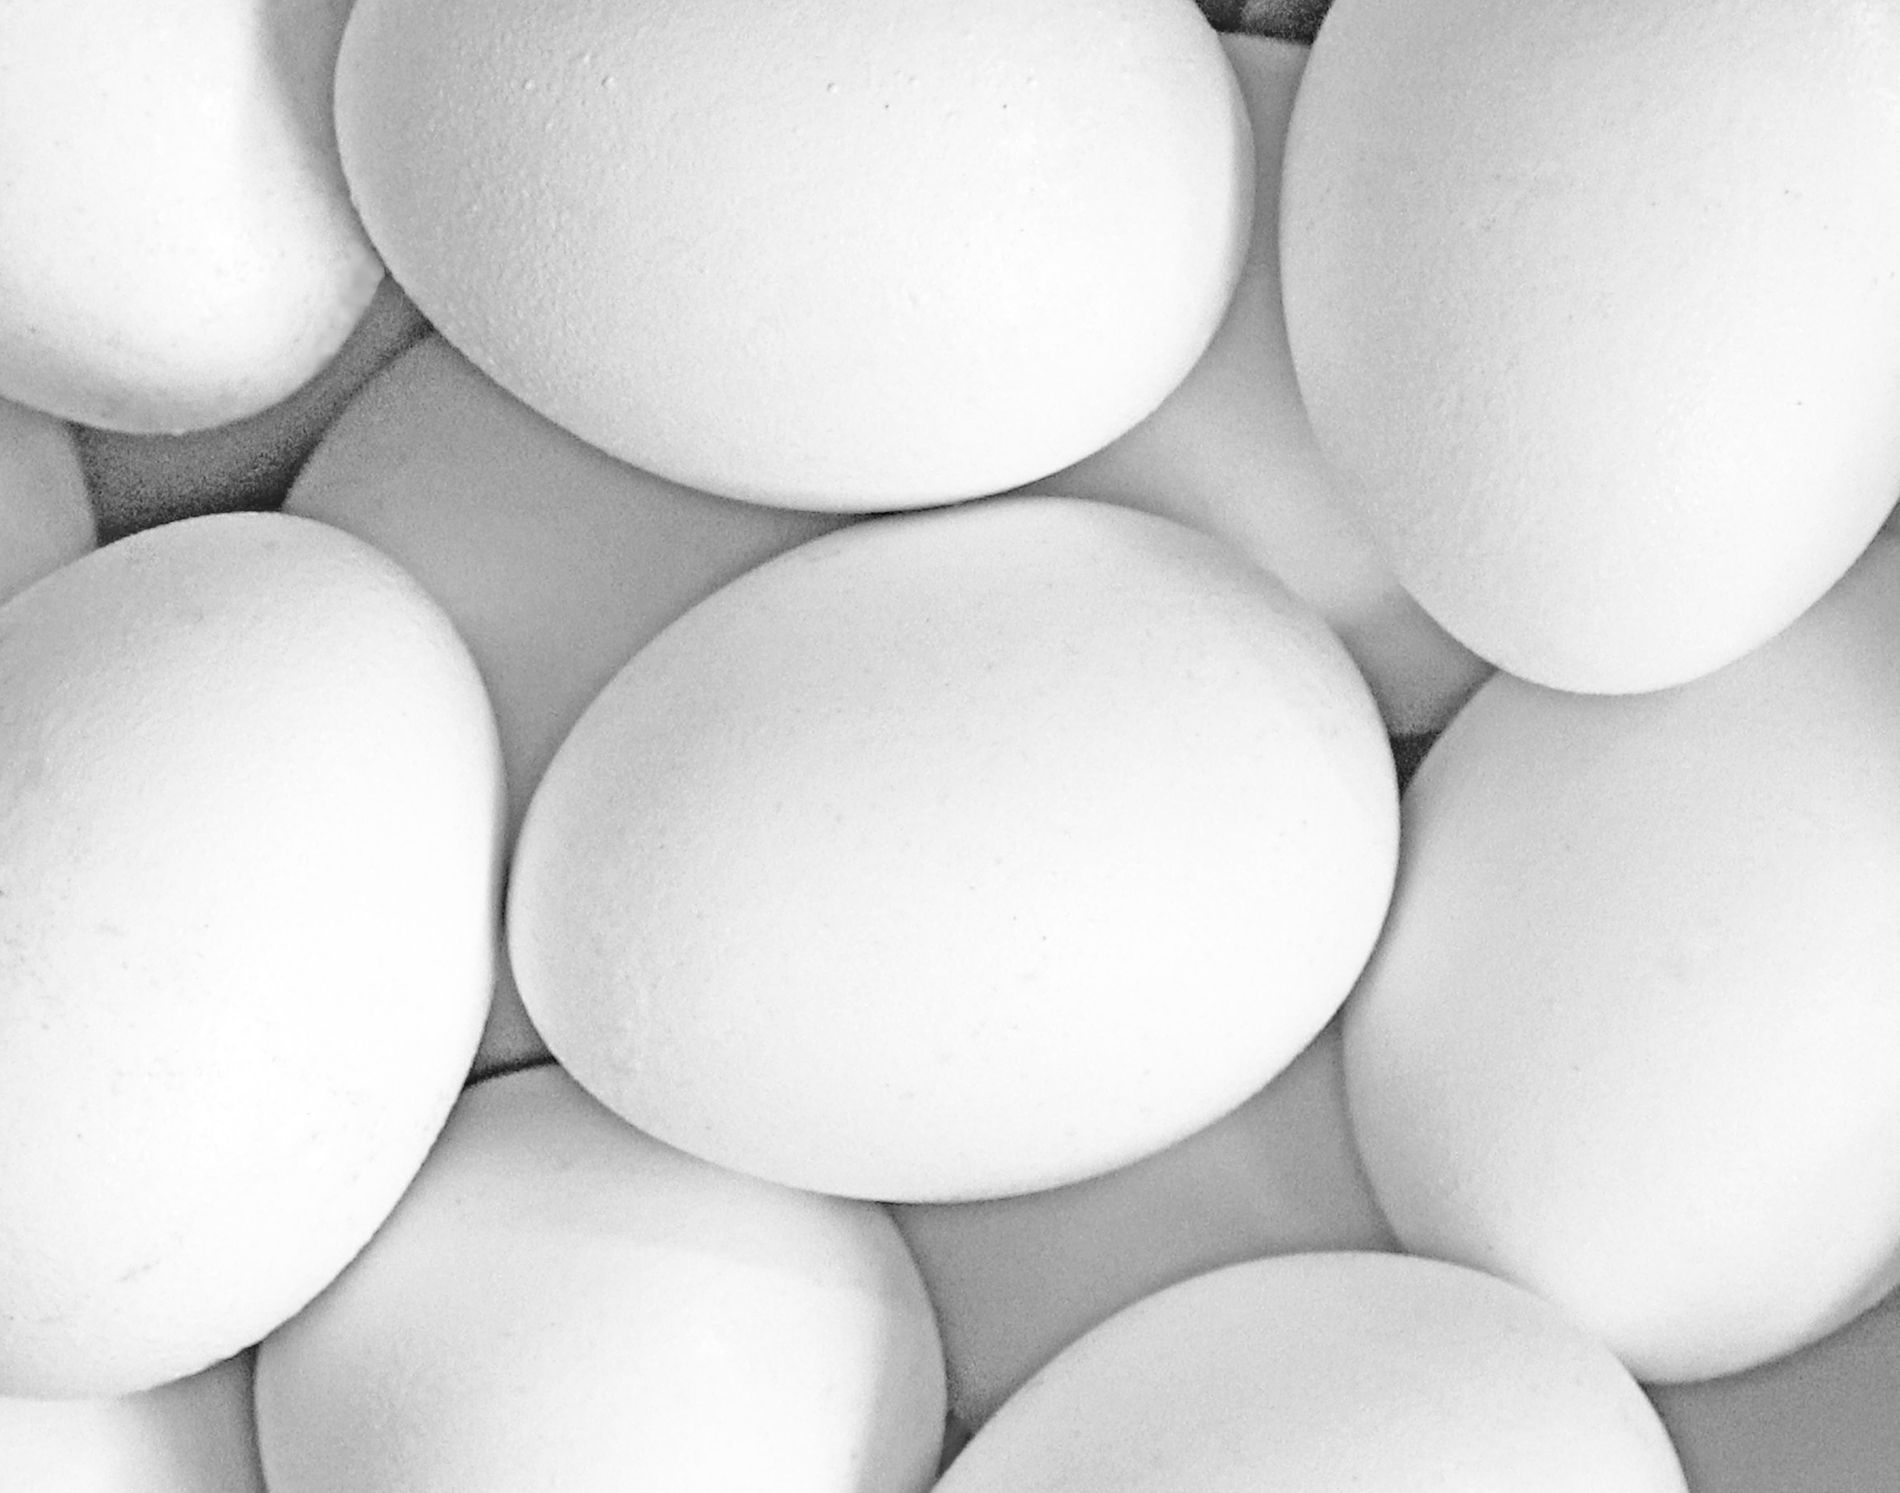
multiple eggs
The image is a close-up of multiple eggs arranged closely together. The eggs are white and oval shaped.
A bird's eye view, overhead macro photography of white eggs.
The Color Palette is white, soft grays, and subtle shadows.
Photography Style is macro.
Labels: Egg, Food, Easter Egg, eggs
Camera: Canon Canon EOS Rebel T7i
Lens: TAMRON 18-400mm F/3.5-6.3 Di II VC HLD B028, Canon TAMRON 18-400mm F/3.5-6.3 Di II VC HLD B028
Aperture: F4
Exposure: 1/125 sec
ISO: 400
Focal length: 40.0 mm